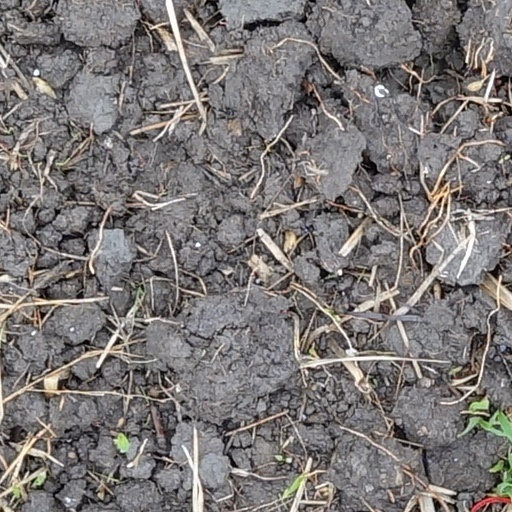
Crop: wheat